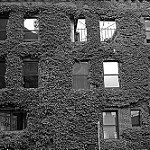
Label: B & W